Answer in natural language. Is black tv (marked A) in front of Window (marked B)? Choose between the following options: no or yes
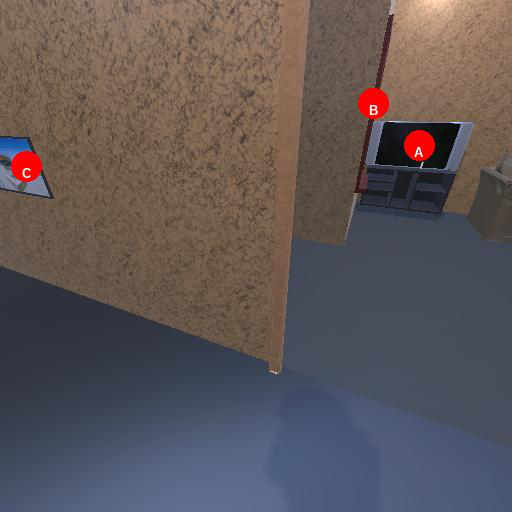
<answer>no</answer>